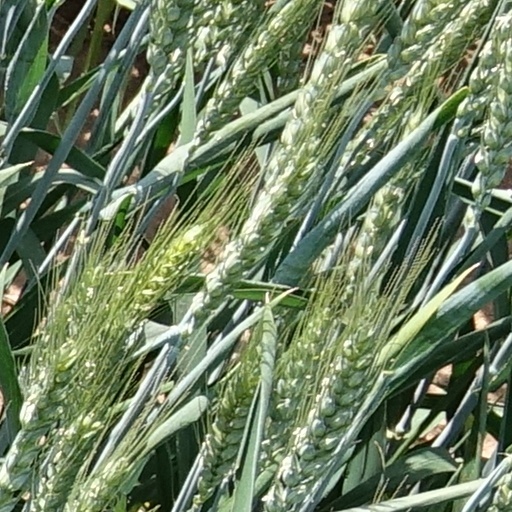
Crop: wheat